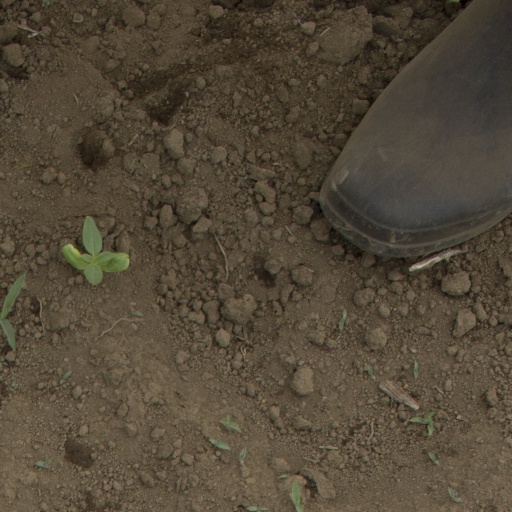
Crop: Jerusalem artichoke